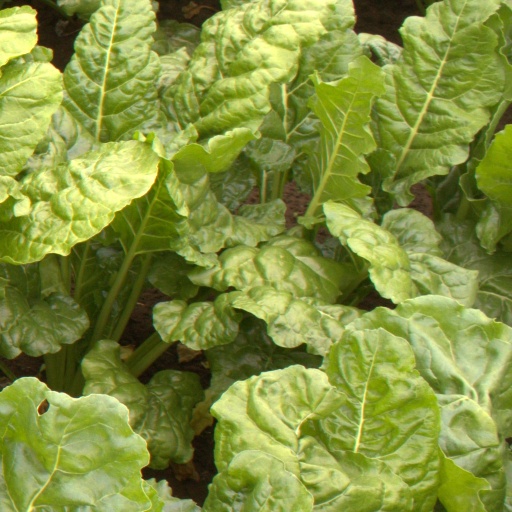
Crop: sugar beet